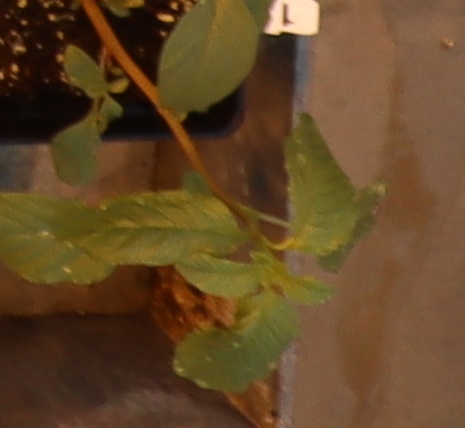
Label: Waterhemp